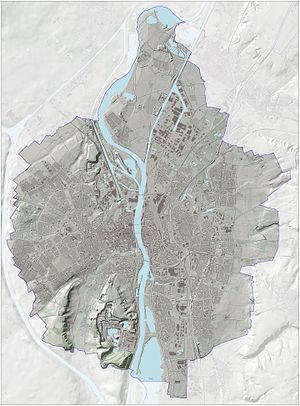
Maastricht / Galleri
Maastricht er en kommune og en by, beliggende i den sydlige provins Limburg i Nederlandene. Kommunens areal er på 60,03 km², og indbyggertallet er på 122.418 pr. 1. april 2016.